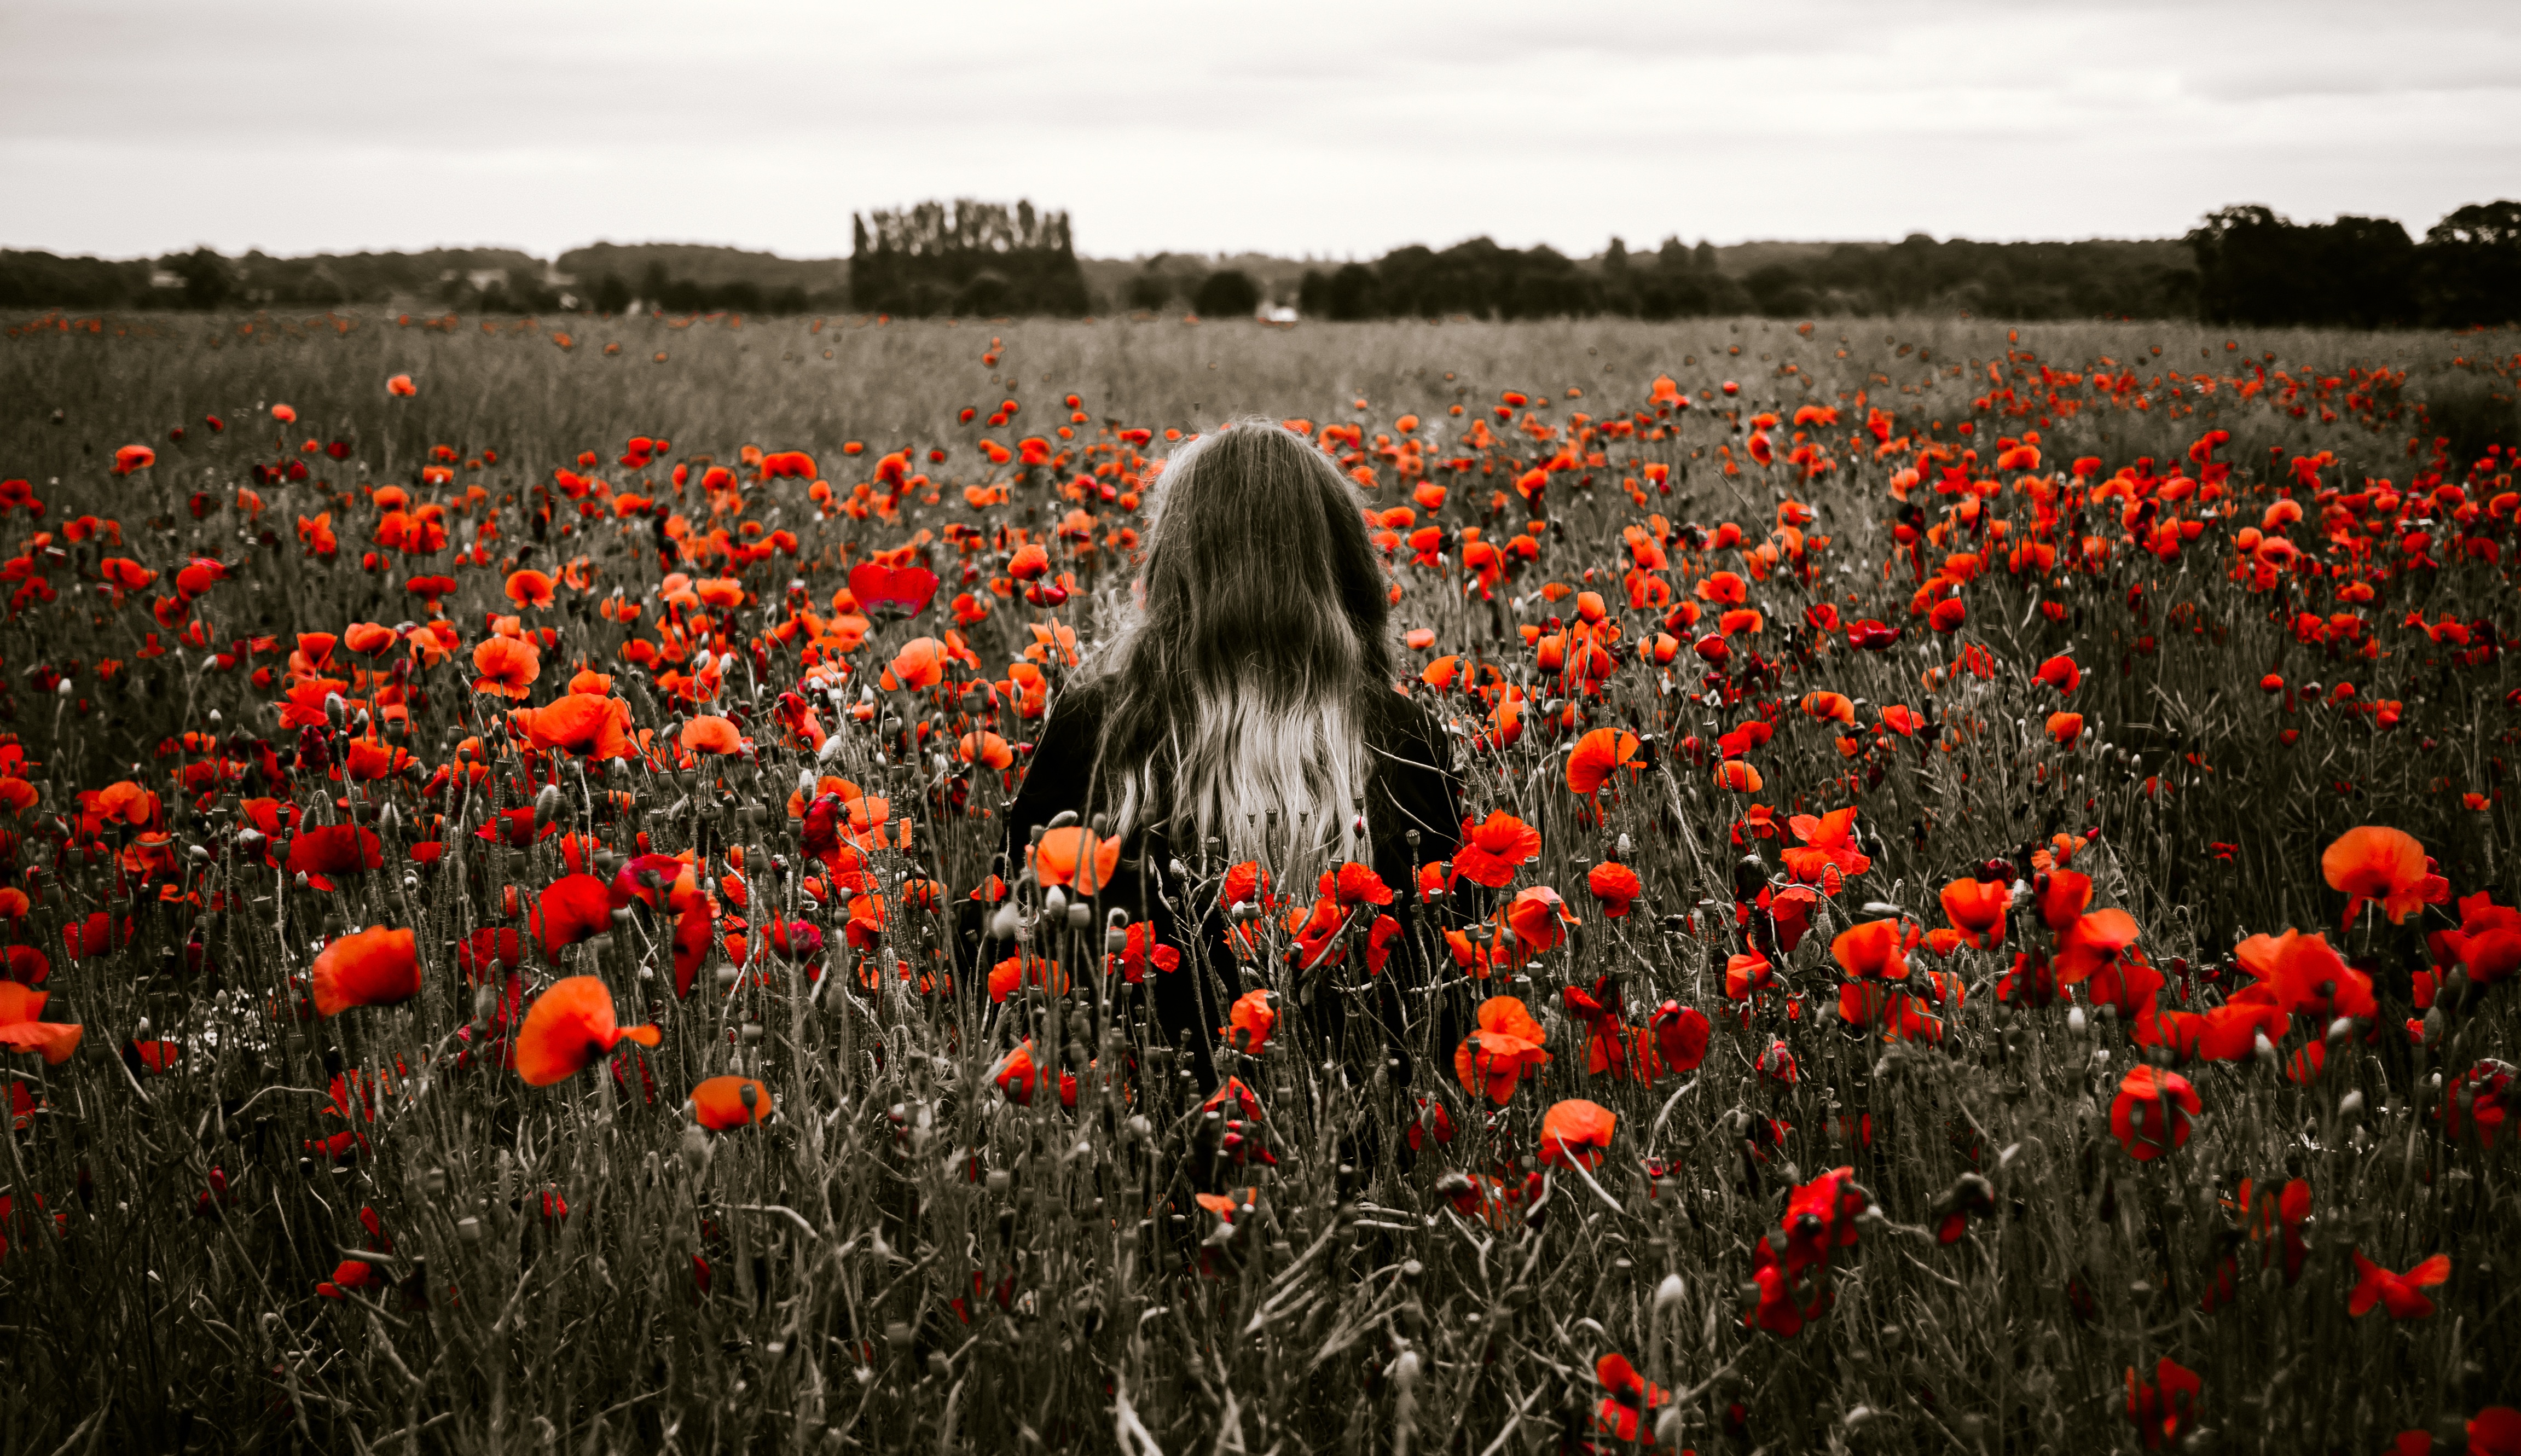
plant, field, meadow, prairie, flower, red, autumn, flora, wildflower, poppy, coquelicot, tundra, flowering plant, grass family, land plant, poppy family